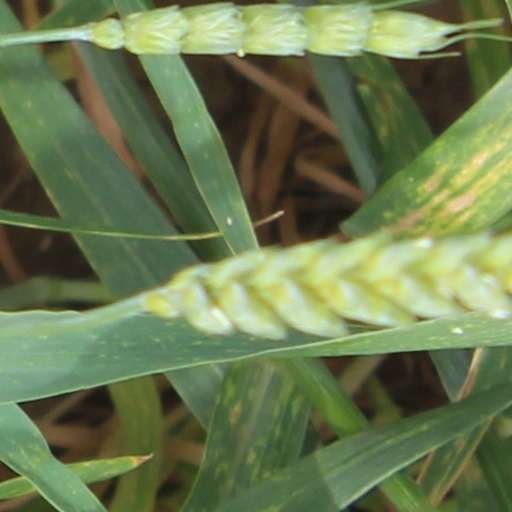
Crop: wheat